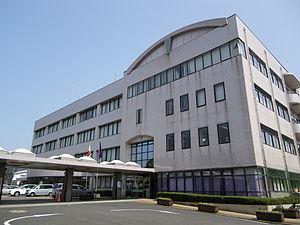
Kokuraminami est l'un des 7 arrondissements de la ville de Kitakyūshū au Japon. Il est situé au sud-est de la ville.